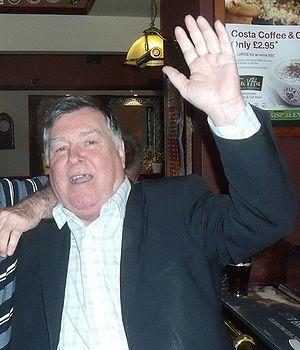
Barry John est un joueur de rugby gallois, né le 6 janvier 1945 à Cefneithin. Il évolue au poste de demi d'ouverture dans la période amateur du rugby à la fin des années 1960 et au début des années 1970 avec le pays de Galles et les clubs de Cefneithin RFC, Llanelli RFC et Cardiff RFC. Il devient célèbre et il est considéré comme l'un des meilleurs joueurs du pays de Galles qui domine la scène européenne dans les années 1970.
Thomas Gerald Reames Davies, plus connu sous le nom de Gerald Davies, est né le 7 février 1945 à Llansaint. Trois-quart aile de rugby à XV, il joue avec l'équipe du pays de Galles de 1966 à 1978, disputant 46 tests et marquant 72 points. Il compte également cinq capes avec les Lions britanniques, participant à deux tournées, en 1968 en Afrique du Sud où il dispute neuf matches dont un test, et en 1971 à l'occasion desquels il marque trois essais. Il est membre du Temple de la renommée World Rugby.